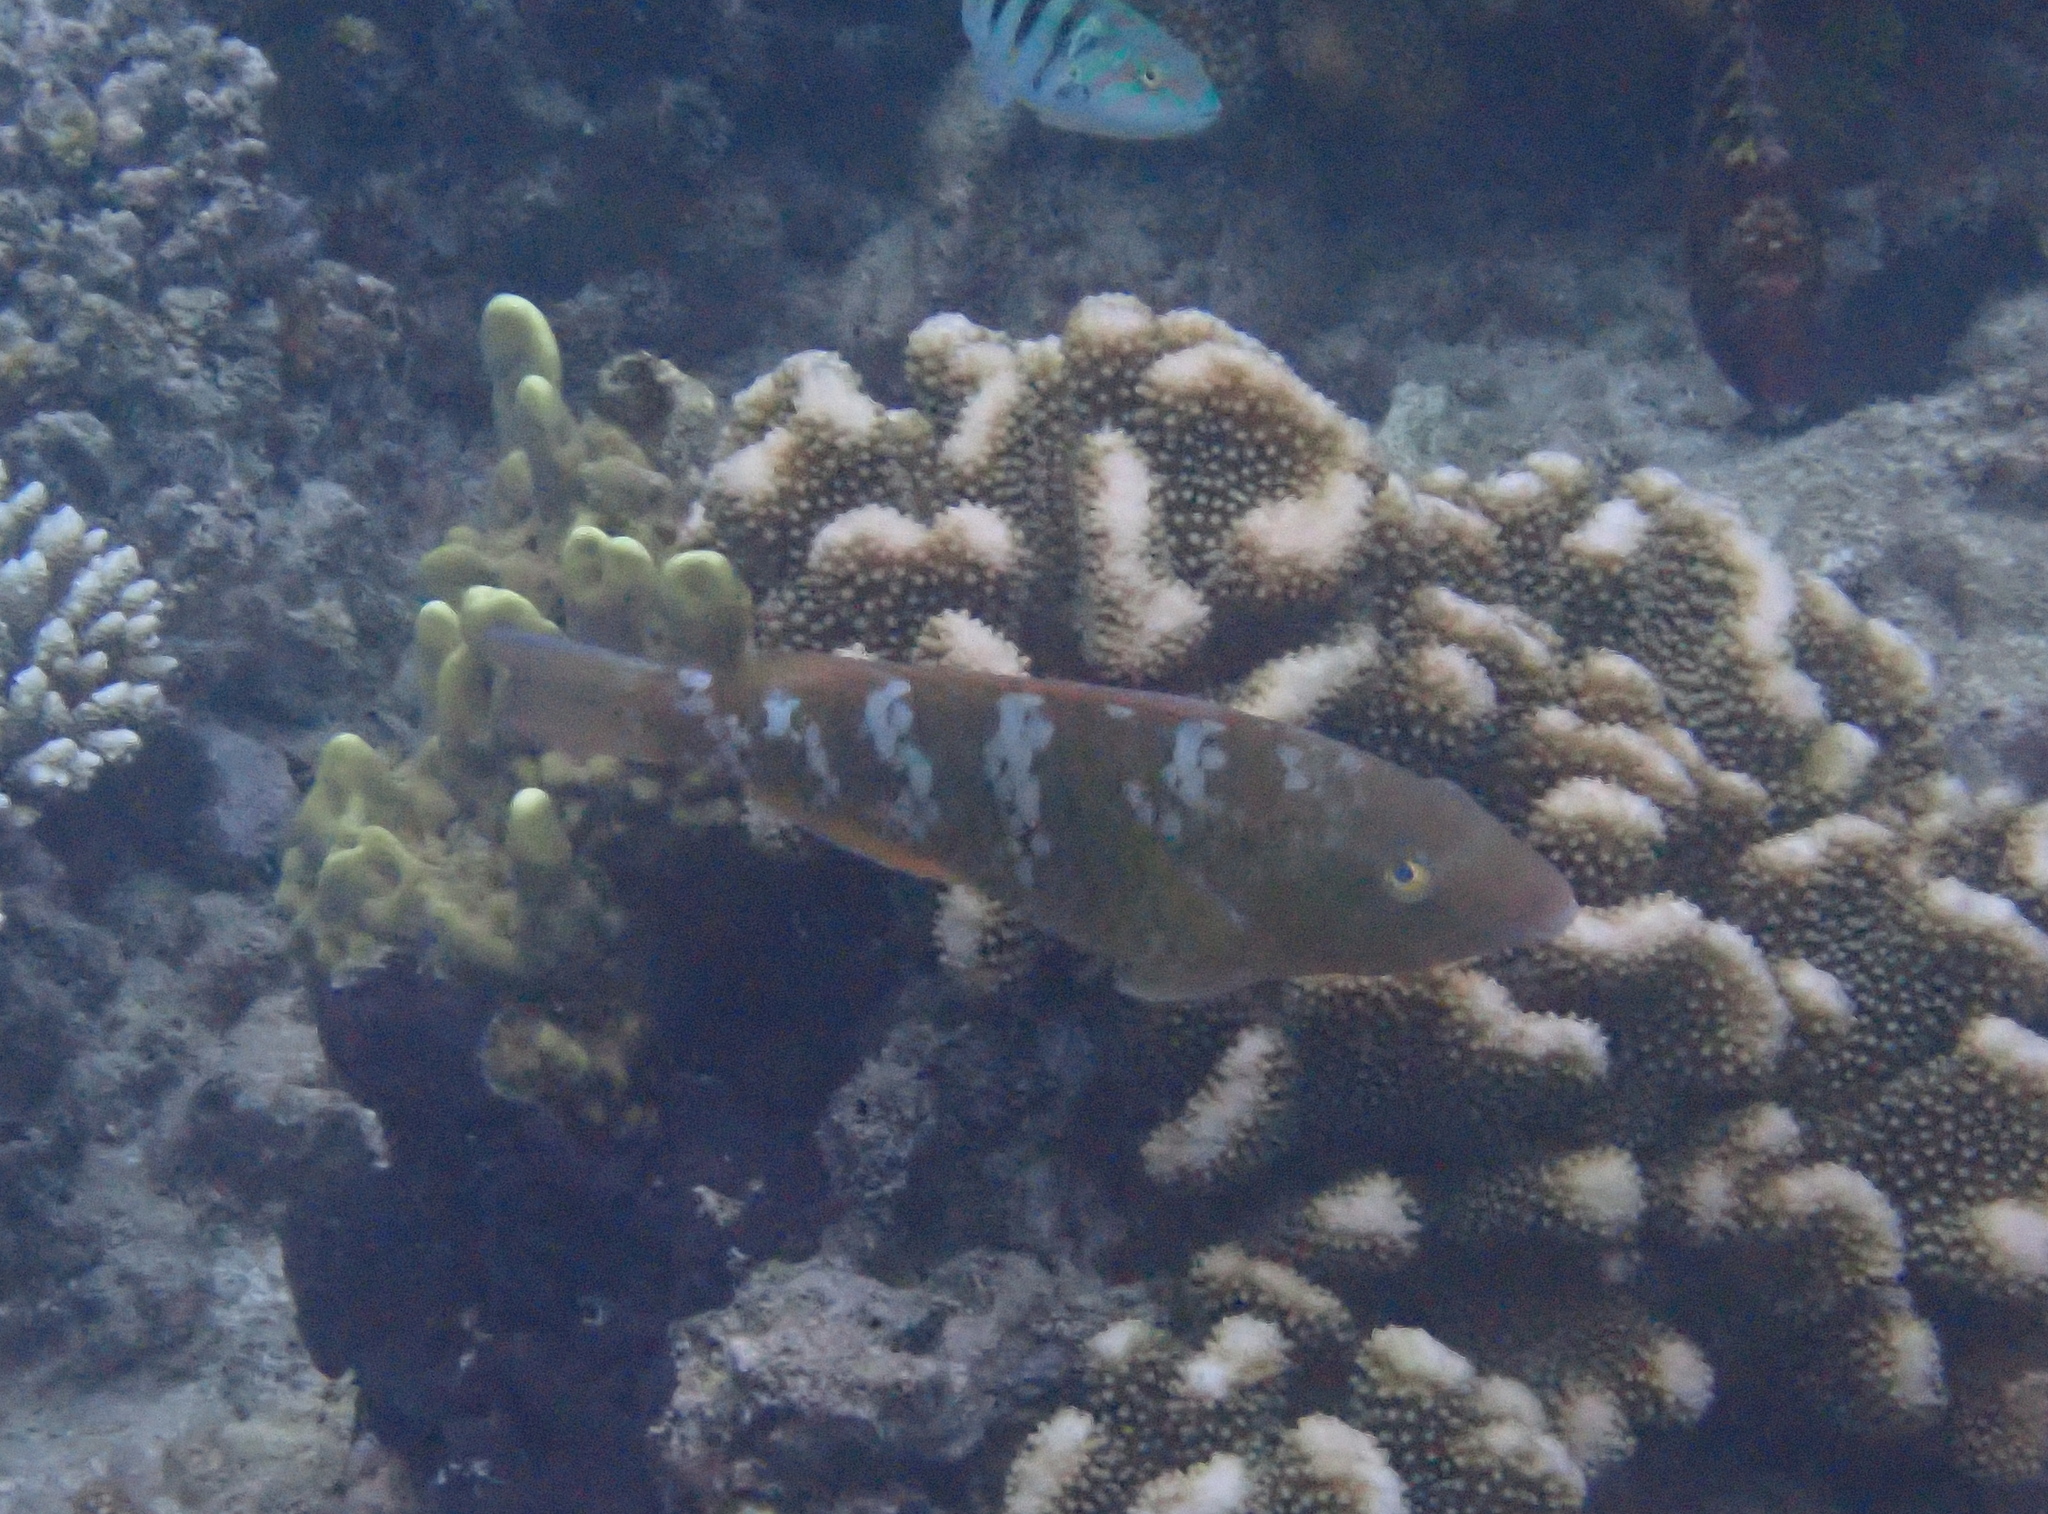
Scarus ghobban (Blue-barred Parrotfish)